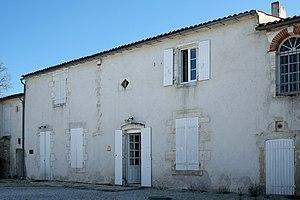
Mairie dans le bâtiment de l'ancienne cure accolée à l'église Saint-Médard Charente-Maritime France
Saint-Médard-d'Aunis est une commune du sud-ouest de la France, située dans le département de la Charente-Maritime.